Personal Best (film)

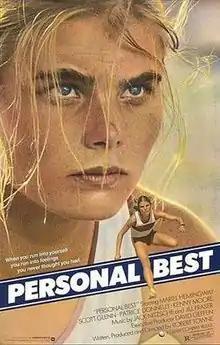
Theatrical release poster

Personal Best is a 1982 American drama film written, produced and directed by Robert Towne in his directional debut. It stars Mariel Hemingway as track runner Chris Cahill and real-life track star Patrice Donnelly as fellow runner Tory Skinner, along with Scott Glenn as their coach Terry Tingloff. The film is about the lesbian relationship between two track-and-field teammates whose relationship might interfere with their performance.